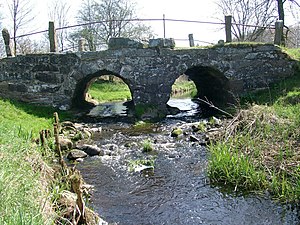
Gejlå Bro
Gejlå Bro
Gejlå Bro er én af kun en håndfuld bevarede broer på den gamle Oksevej i Sønderjylland. Det er en stenbro med dobbeltbuer. Broen er anlagt i 1818. Den ligger sydvest for Kliplev, umiddelbart nord for Bommerlund Plantage.